Amusement park

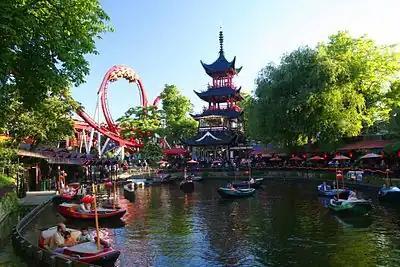
Tivoli Gardens in Copenhagen, Denmark, opened in 1843. Tivoli is always evolving, Georg Carstensen said in 1844: "Tivoli will never, so to speak, be finished", a sentiment echoed just over a century later when Walt Disney said of his own Tivoli-inspired theme park, "Disneyland will never be completed. It will continue to grow as long as there is imagination left in the world".

In England, Blackpool was a popular beachside location beginning in the 1700s. It rose to prominence as a seaside resort with the completion in 1846 of a branch line to Blackpool from Poulton on the main Preston and Wyre Joint Railway line. A sudden influx of visitors, arriving by rail, provided the motivation for entrepreneurs to build accommodation and create new attractions, leading to more visitors and a rapid cycle of growth throughout the 1850s and 1860s.